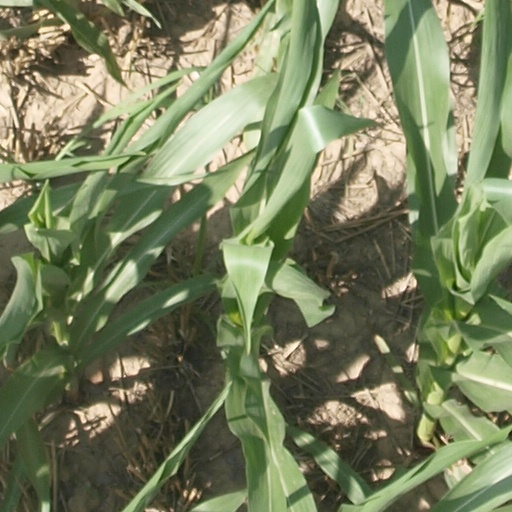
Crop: maize; corn